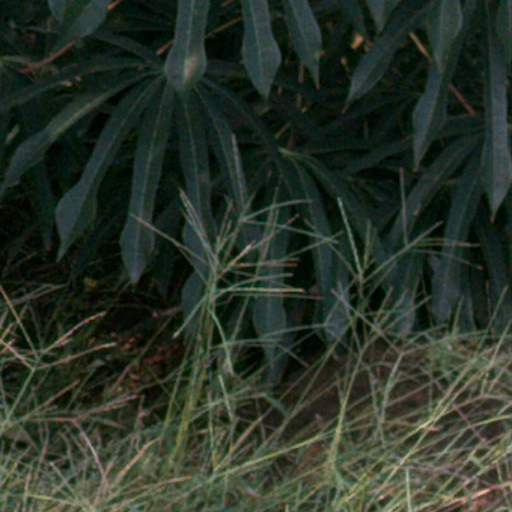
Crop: cassava